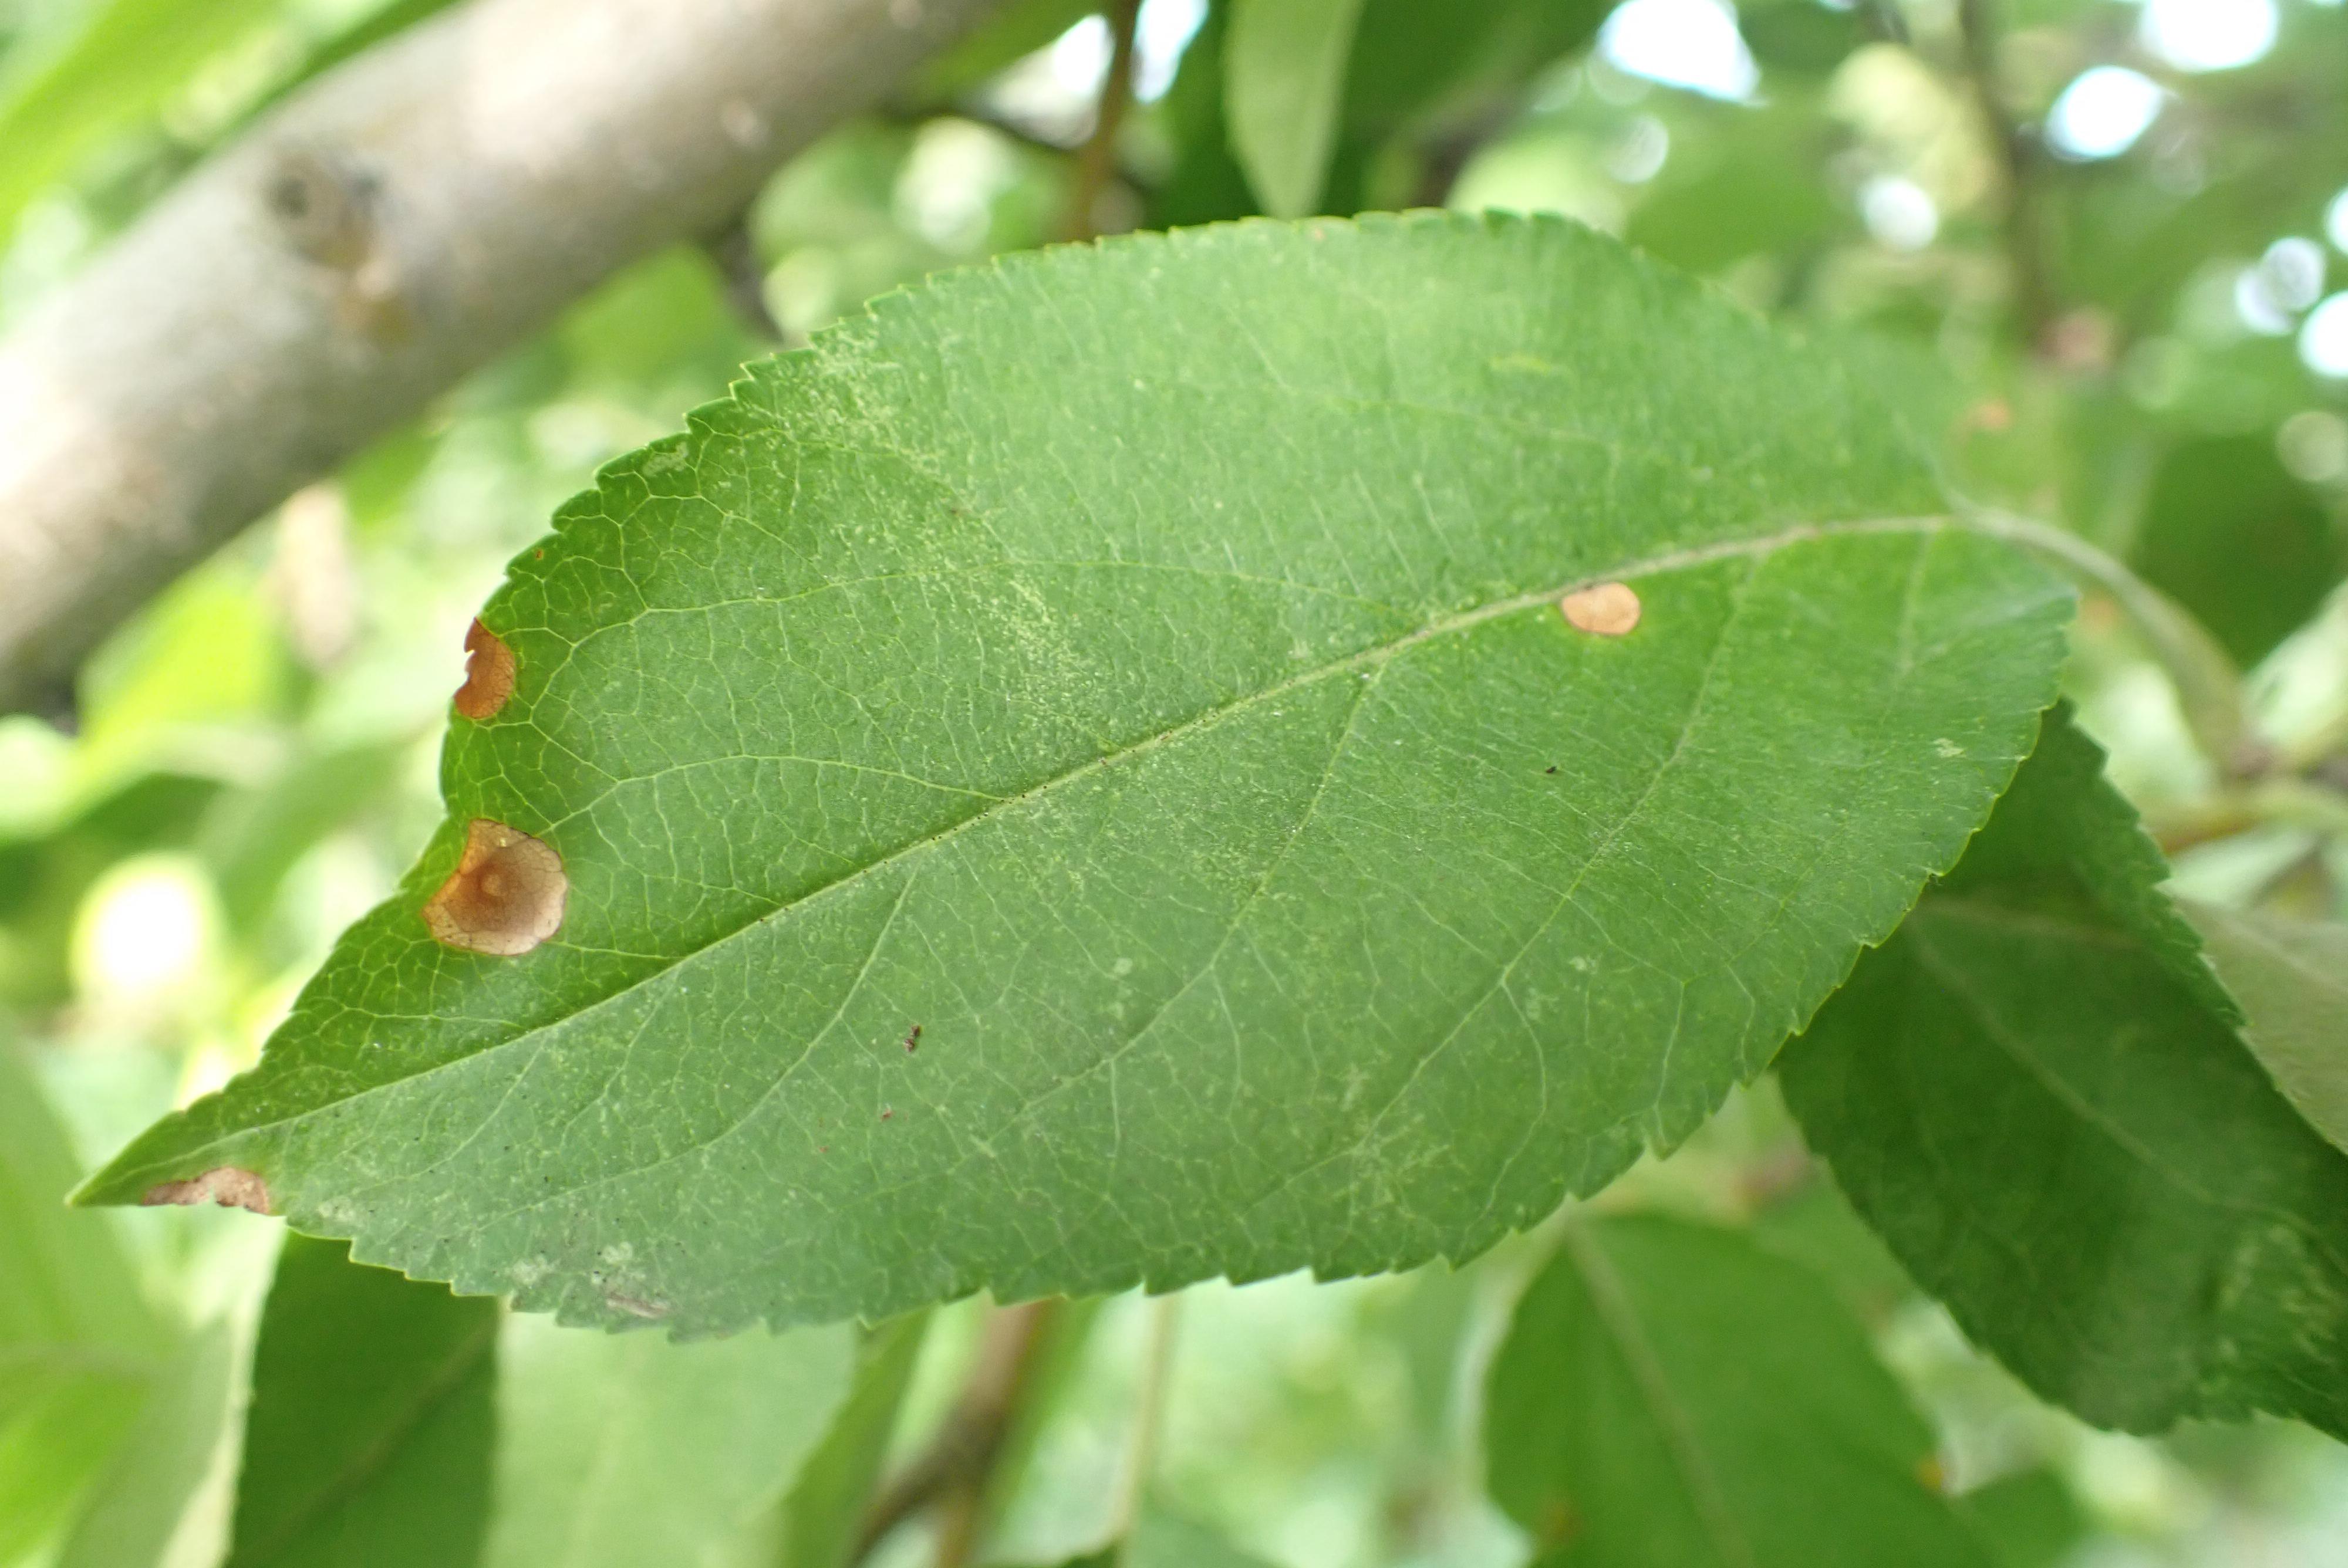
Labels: frog_eye_leaf_spot